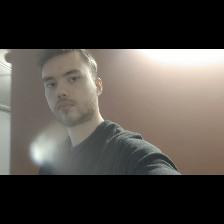
Label: Human